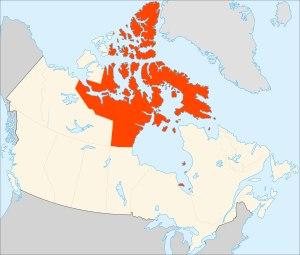
L'histoire du Canada aborde le Canada, monarchie constitutionnelle qui occupe la partie septentrionale du sous-continent nord-américain, sous un angle historique, depuis ses origines jusqu'à nos jours.